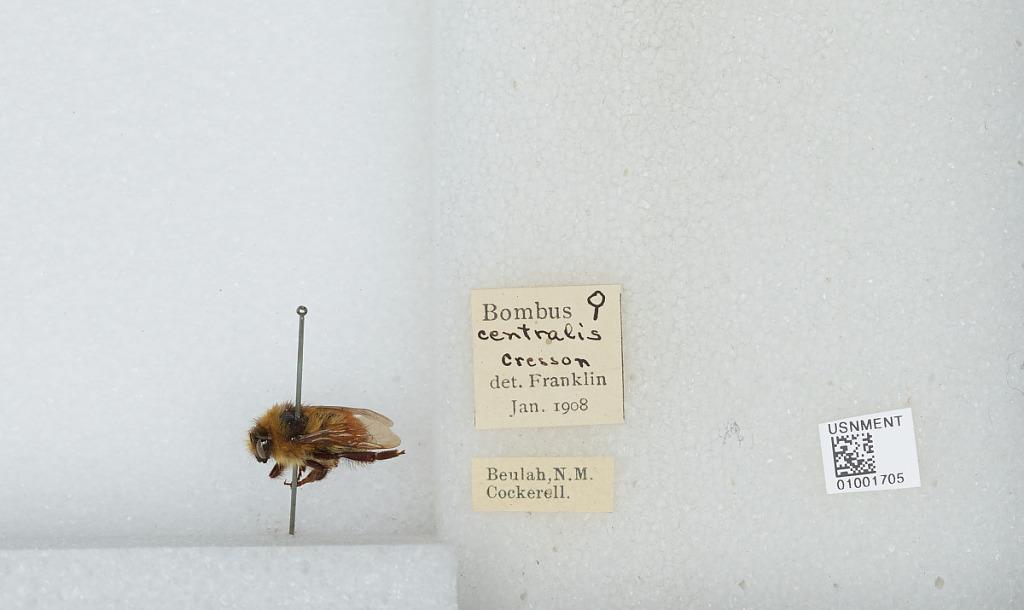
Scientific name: Bombus (Pyrobombus) centralis Cresson
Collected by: W. Cockerell
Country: United States
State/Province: New Mexico
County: San Miguel
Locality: Pueblo
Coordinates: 35.3272, -105.435
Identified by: Franklin